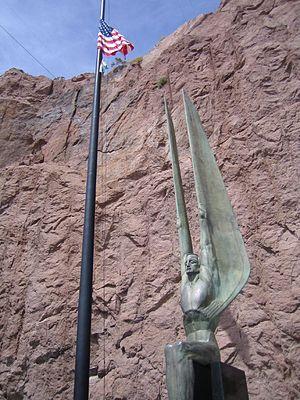
Le barrage Hoover est un barrage poids-voûte sur le fleuve Colorado aux États-Unis, près de Boulder City, à la frontière entre l'Arizona et le Nevada. Il fut construit entre 1931 et 1936, durant la Grande Dépression, et fut inauguré le 30 septembre 1935 par le président Franklin Delano Roosevelt. Sa construction fut le résultat d'un effort massif impliquant des milliers d'ouvriers dans des conditions difficiles qui causèrent la mort de 112 d'entre eux. Sa construction a nécessité près de 7 millions de tonnes de béton.